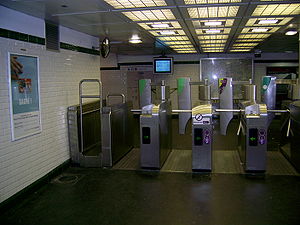
Mairie d'Ivry (metrostation) / Eksterne henvisninger
Stationens billetteringsmaskiner.
Mairie d'Ivry er en station på linje 7 i metronettet i Paris, beliggende i kommunen Ivry-sur-Seine. Stationen blev åbnet 1. maj 1946.